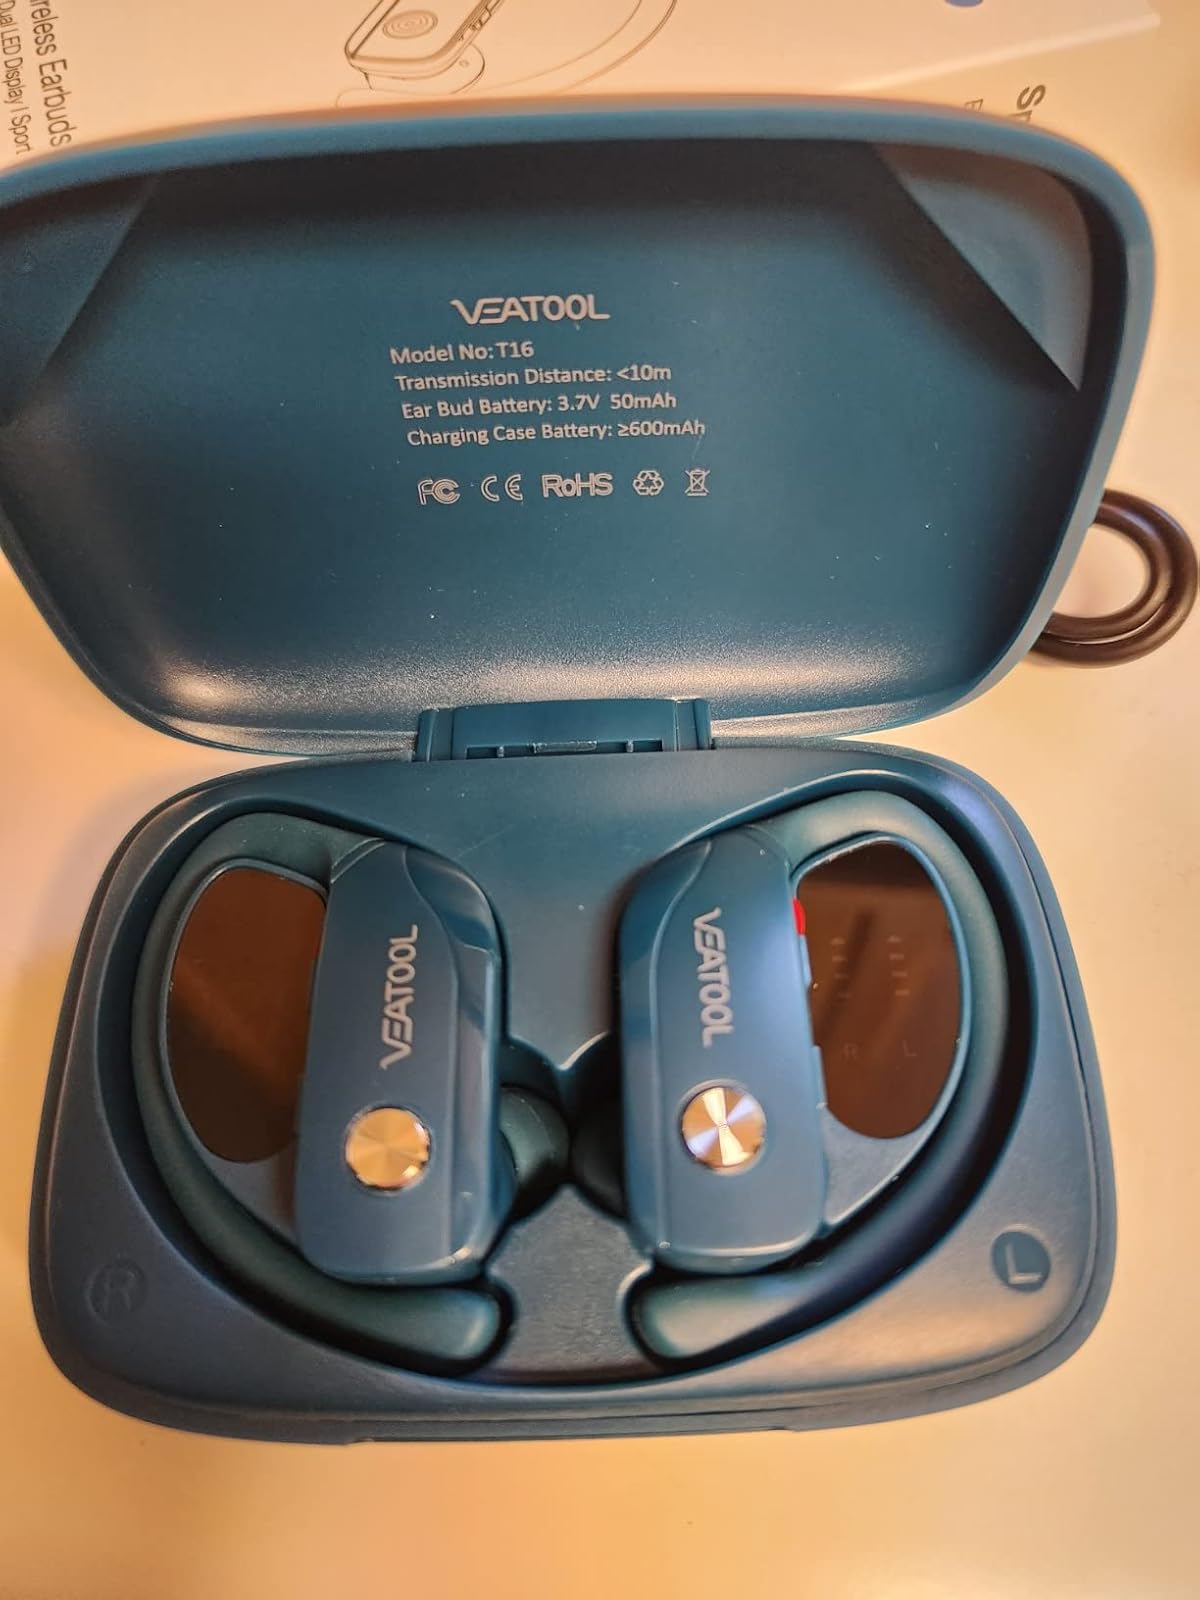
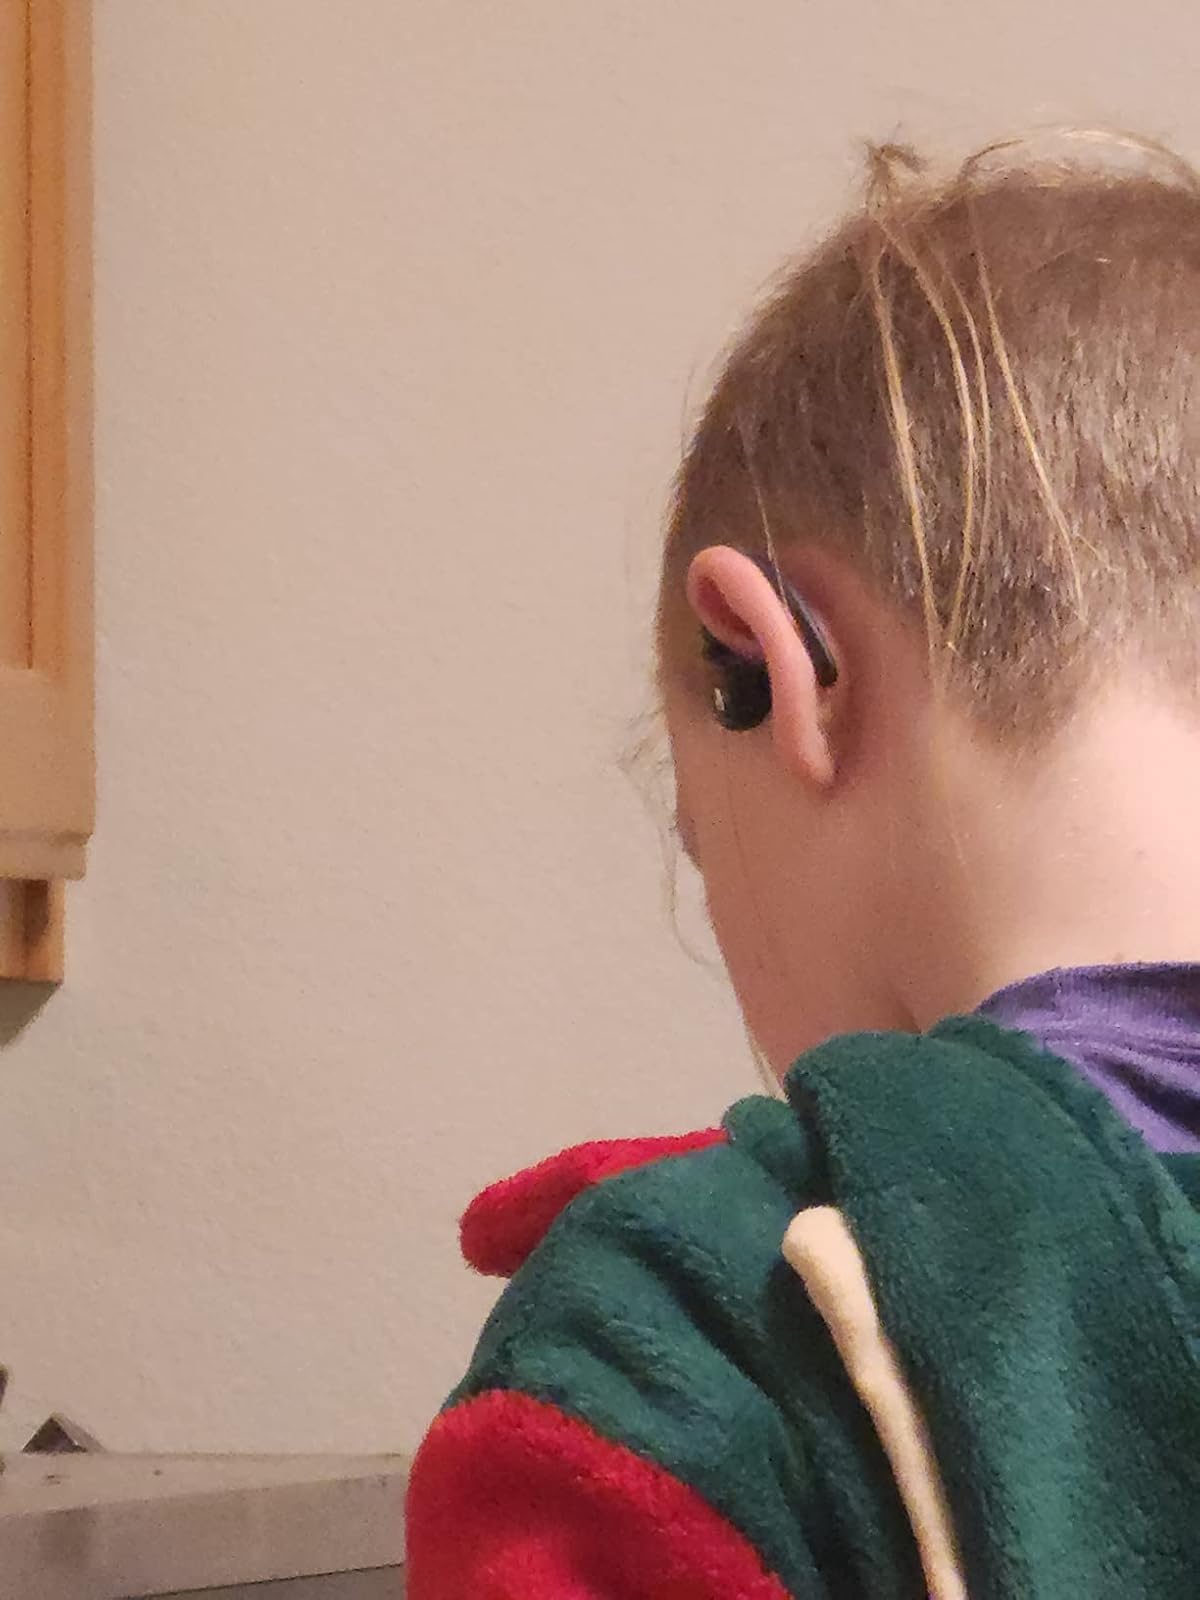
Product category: earbuds
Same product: no